Arctic Ocean

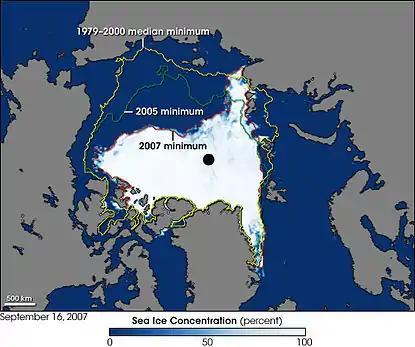
Sea cover in the Arctic Ocean, showing the median, 2005 and 2007 coverage

Because of its relative isolation from other oceans, the Arctic Ocean has a uniquely complex system of water flow. It resembles some hydrological features of the Mediterranean Sea, referring to its deep waters having only limited communication through the Fram Strait with the Atlantic Basin, "where the circulation is dominated by thermohaline forcing". The Arctic Ocean has a total volume of 18.07 × 10 km, equal to about 1.3% of the World Ocean. Mean surface circulation is predominantly cyclonic on the Eurasian side and anticyclonic in the Canadian Basin.